Slice of Life (My Little Pony: Friendship Is Magic)

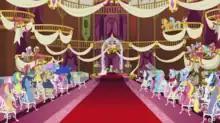
Equestrians from near and far at Cranky and Matilda's wedding ceremony.

"Slice of Life" is the ninth episode of the of the animated television series "" as well as the 100th episode of the series overall, which was celebrated as a milestone episode by Hasbro and its affiliates. It was directed by Jim Miller, written by M.A. Larson and produced by Devon Cody. The episode aired on June 13, 2015 on Discovery Family.